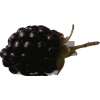
Label: blackberry